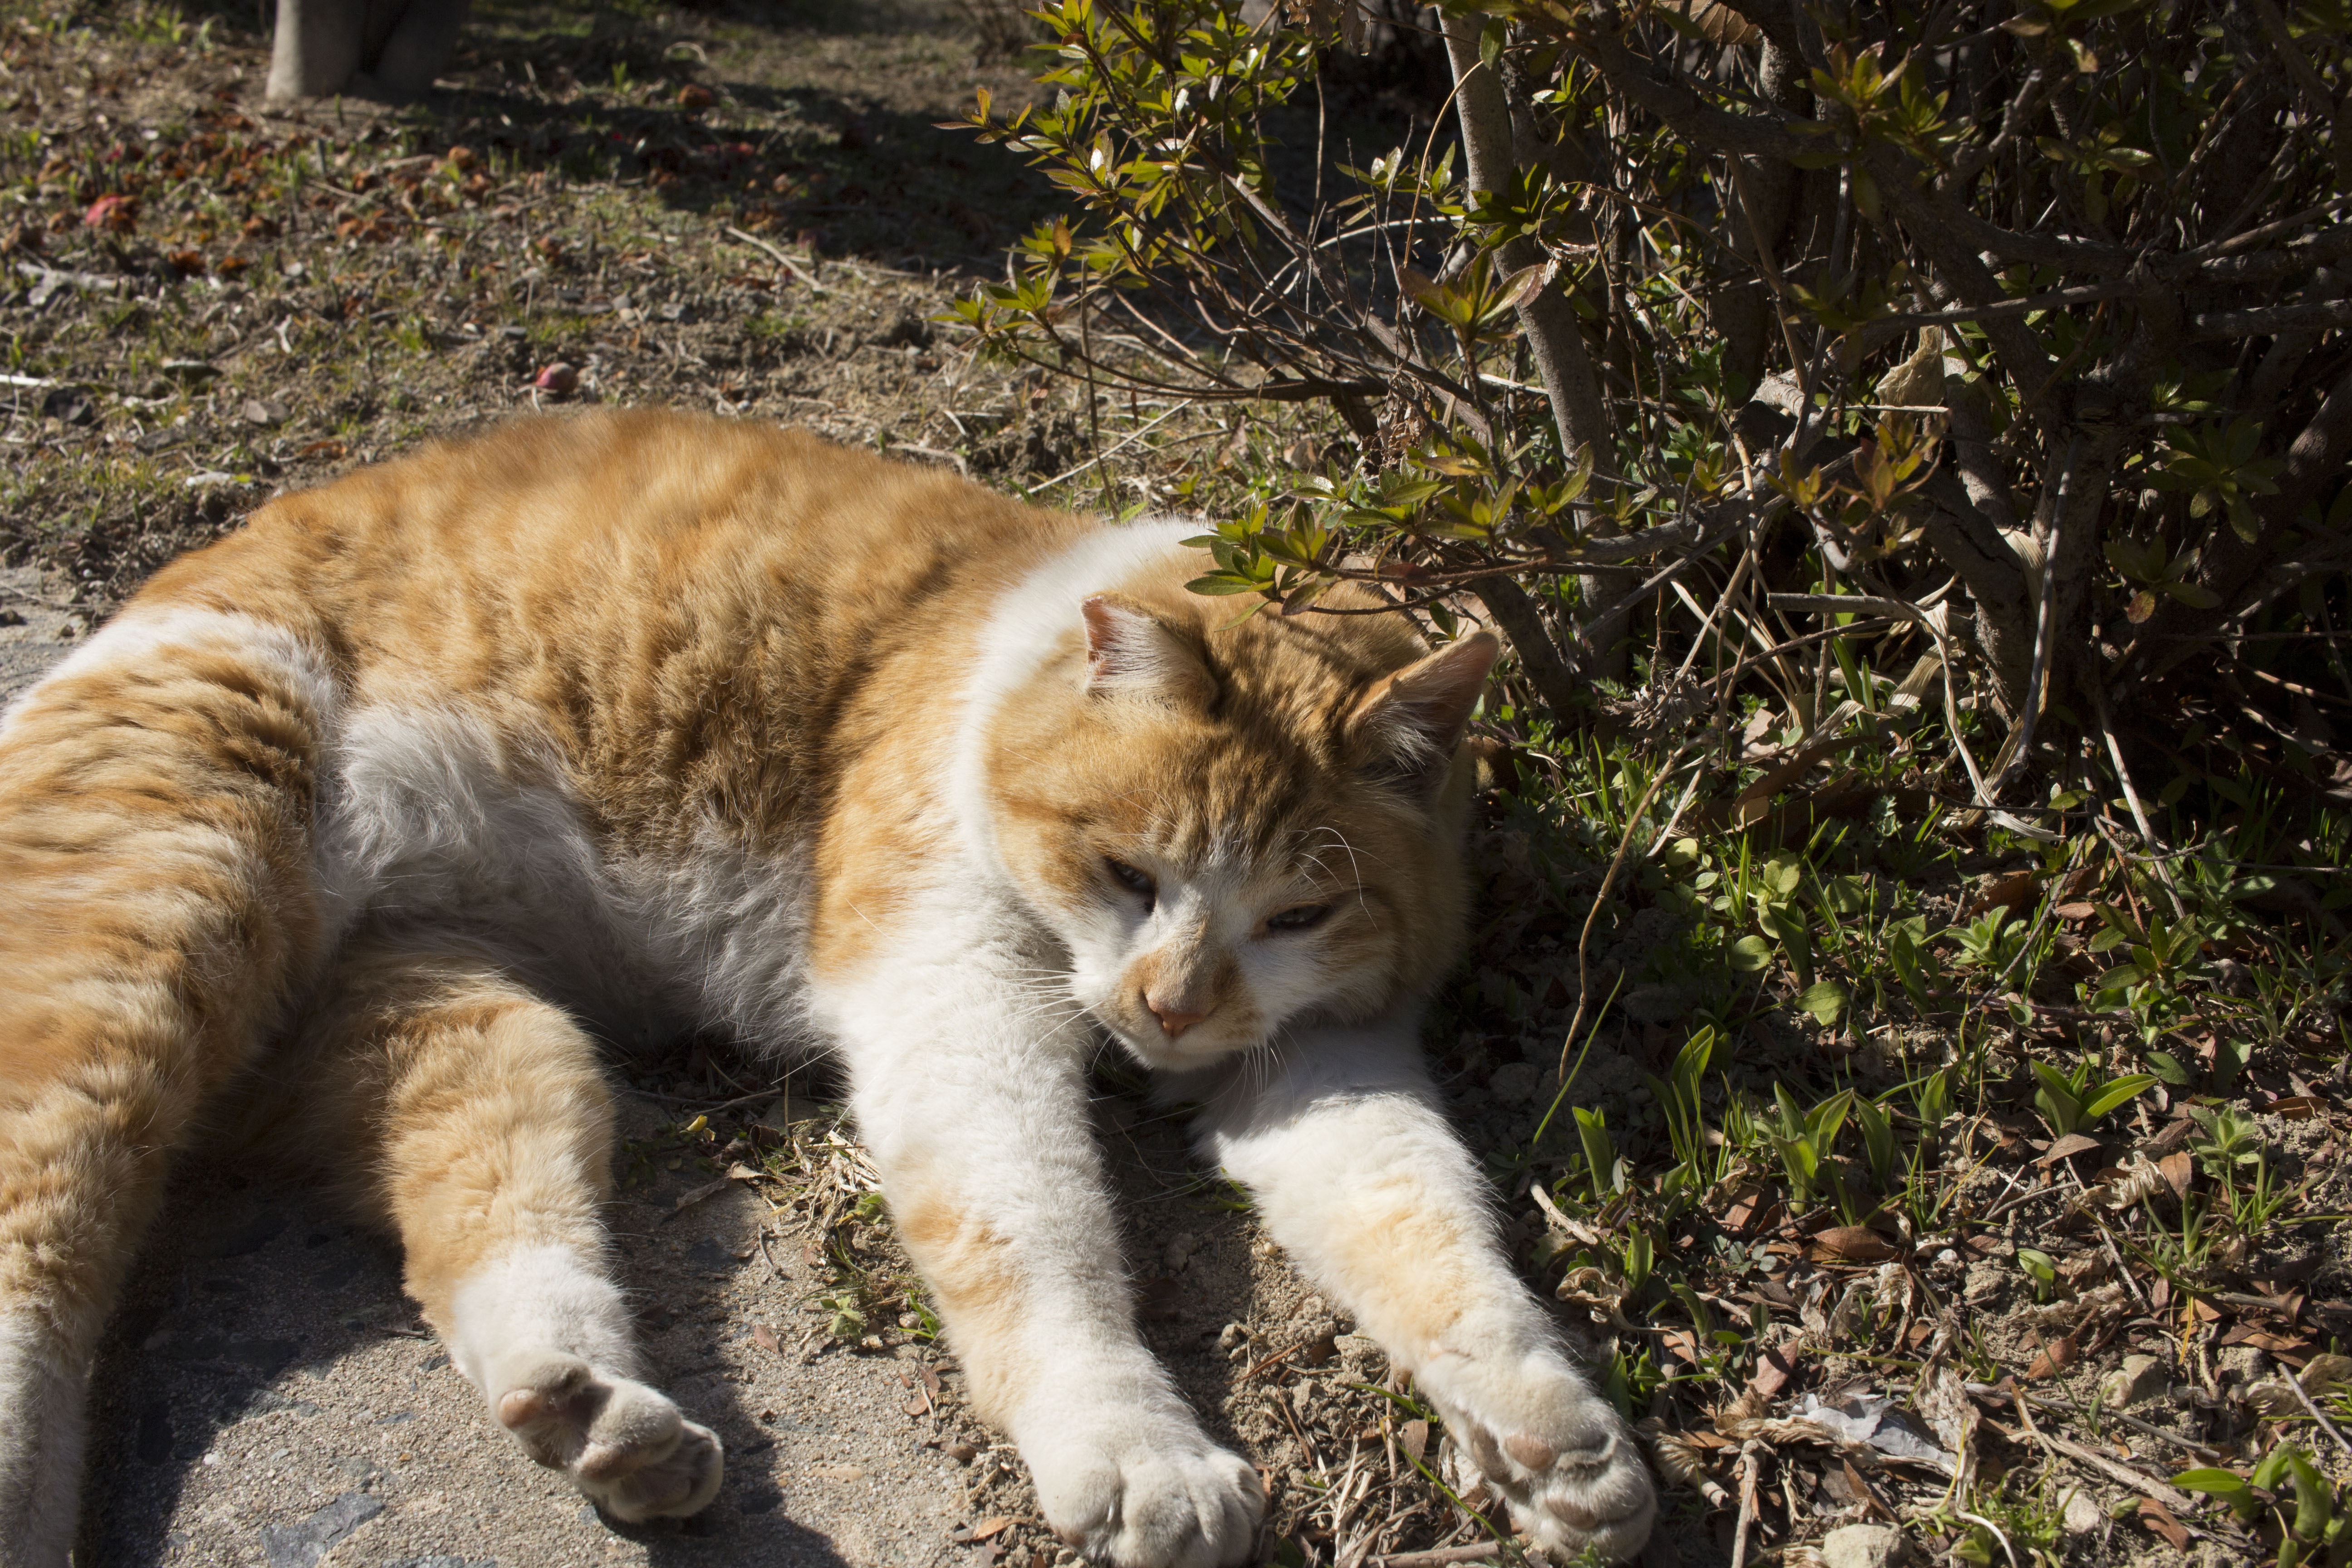
outdoor, animal, cute, wildlife, cat, park, mammal, fauna, cats, stretching, vertebrate, siesta, pm, wild cat, small to medium sized cats, cat like mammal, dog breed group